Seal of the president of the United States

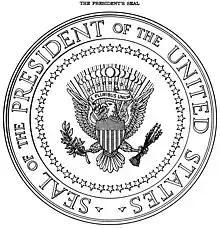
Illustration from the 1945 Executive Order, with 48 stars

In 1916, Woodrow Wilson decided to change the presidential flag, the Navy version of which used the Great Seal on a blue background (there was a competing design from the Army, which was different but also used the Great Seal). The Aide to the Secretary of the Navy, Lt. Commander Byron McCandless, suggested adding four stars to the Navy version. Wilson however wanted the "President's eagle" used on the flag instead, showing McCandless the Martiny plaque as an example. Wilson at some point obtained a color print of the president's seal, probably from the Philadelphia firm of Bailey Banks & Biddle, which was also used in the discussions. The eagle in this version was more based on the 1885 Great Seal, and is essentially the design used in the modern seal – the style and details of the eagle, the rays of the glory, the arrangement of the thirteen stars, and the cloud puffs have all been carried over into the current version.